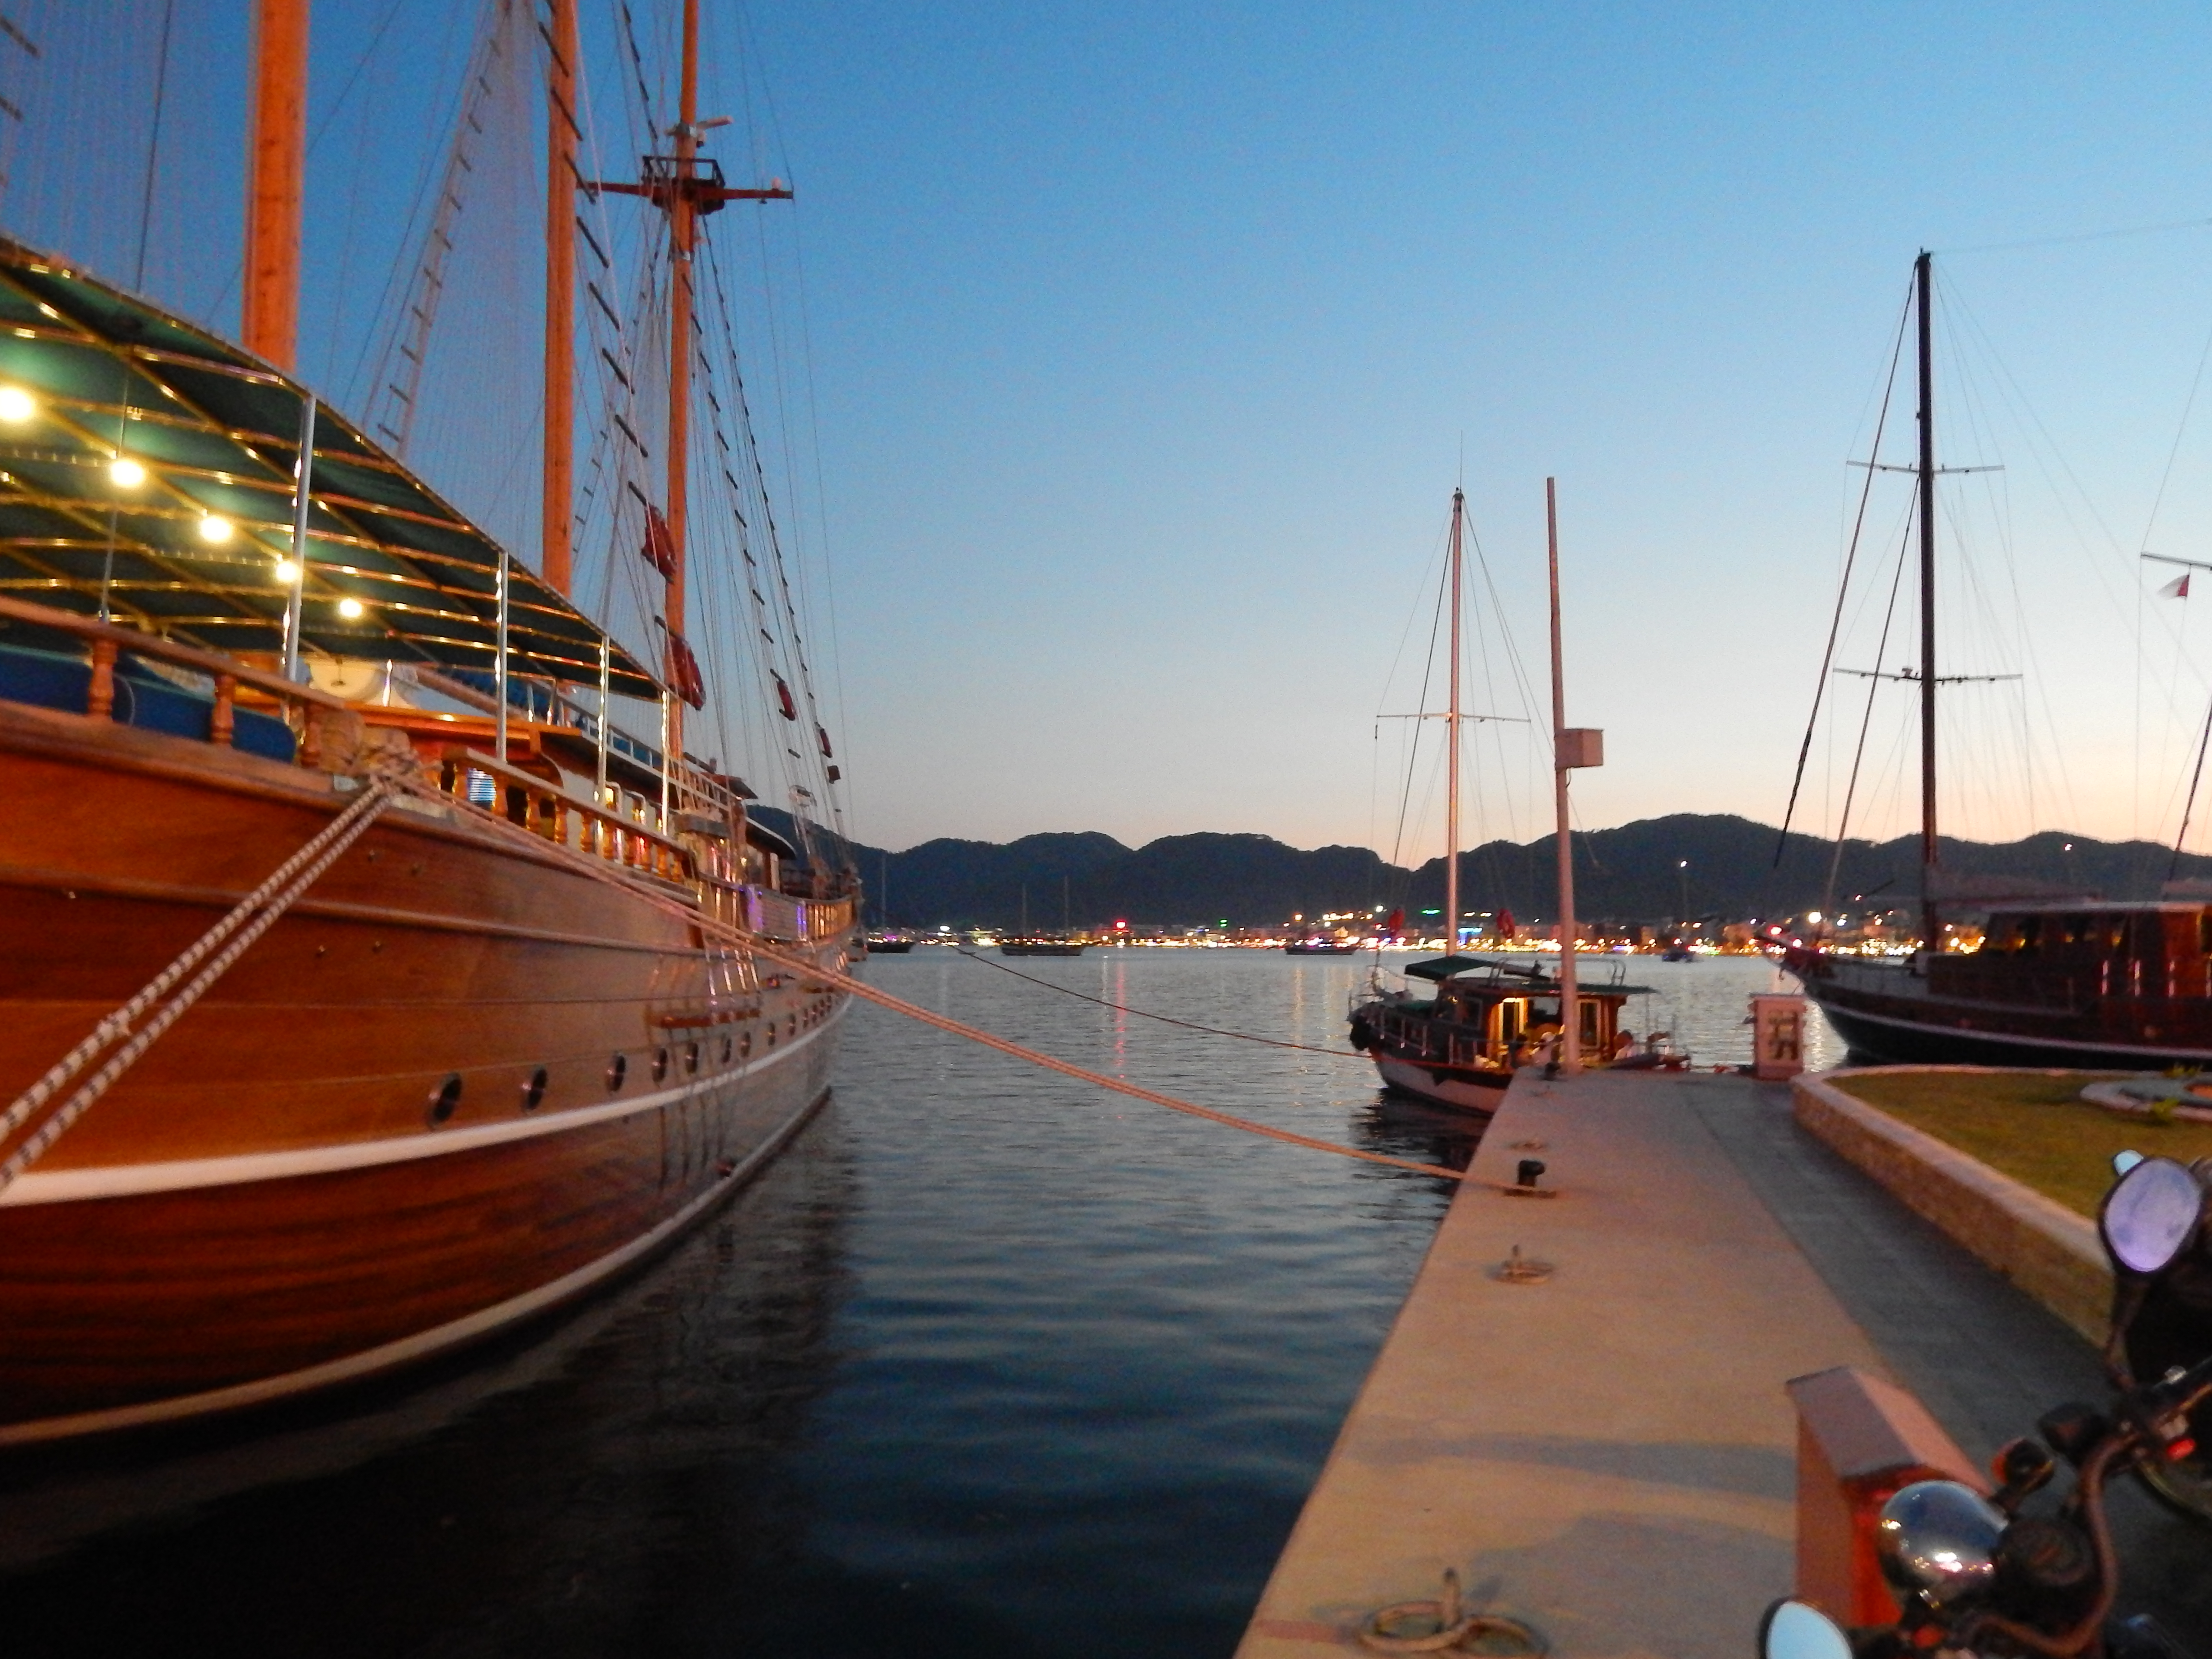
sea, landscape, marina, ship, view, travel, blue, summer, water, riviera, city, coast, boat, resort, harbor, cruise, yacht, sailing, destination, sky, waterway, tall ship, sailing ship, watercraft, dock, evening, reflection, port, mast, schooner, caravel, windjammer, barque, boating, channel, clipper, sail, calm